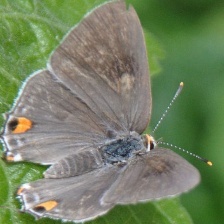
Species: GREY HAIRSTREAK
Butterfly family (ImageNet category): lycaenid_butterfly